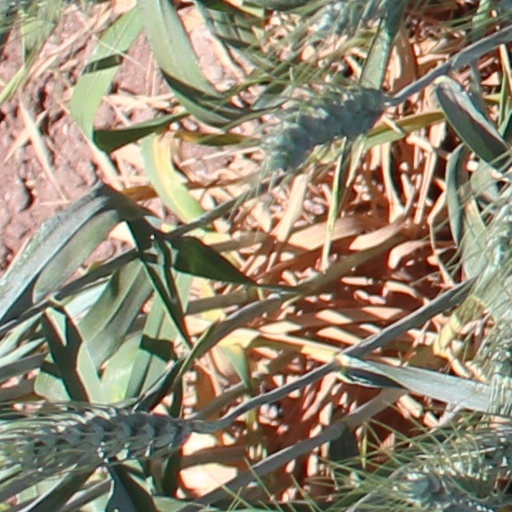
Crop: wheat